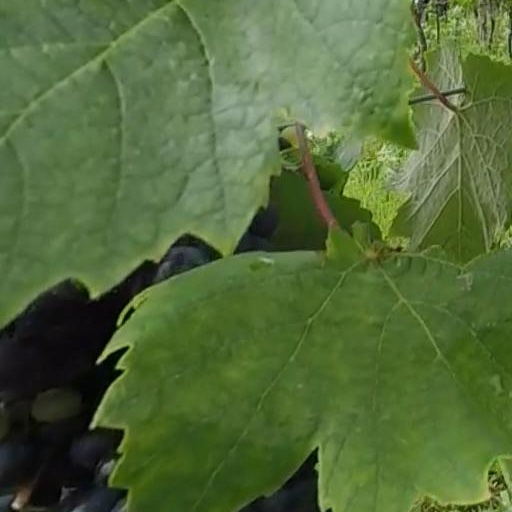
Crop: grape